Japanther

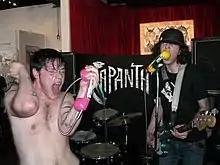

Japanther was an American punk band established by Matt Reilly and Ian Vanek, then students at Pratt Institute. Japanther was featured in the 2006 Whitney Biennial, the 2007 Performa Biennial, and the 2011 Venice Biennale, and collaborated with a diverse pool of artists such as gelitin, Penny Rimbaud, Gee Vaucher, Dan Graham, Eileen Myles, Kevin Bouton-Scott, robbinschilds, Dawn Riddle, Claudia Meza, Todd James, Devin Flynn, Ninjasonik, Anita Sparrow and Spank Rock. Japanther made its name with unique performance situations, appearing alongside synchronized swimmers, atop the Williamsburg Bridge, with giant puppets, marionettes and shadow puppets, in the back of a moving truck in Soho, and at shows with giant dinosaurs and BMXers flying off the walls.